New Delhi metallo-beta-lactamase 1

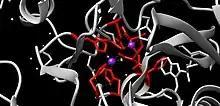
Two zinc ions present in the active binding site

NDM-1 functions through two zinc ions present in the active site that cause hydrolysis of the beta-lactams, rendering them ineffective. Experimental data has shown that zinc chelators can prevent the hydrolysis of beta-lactams mediated by metallo-beta-lactamases.